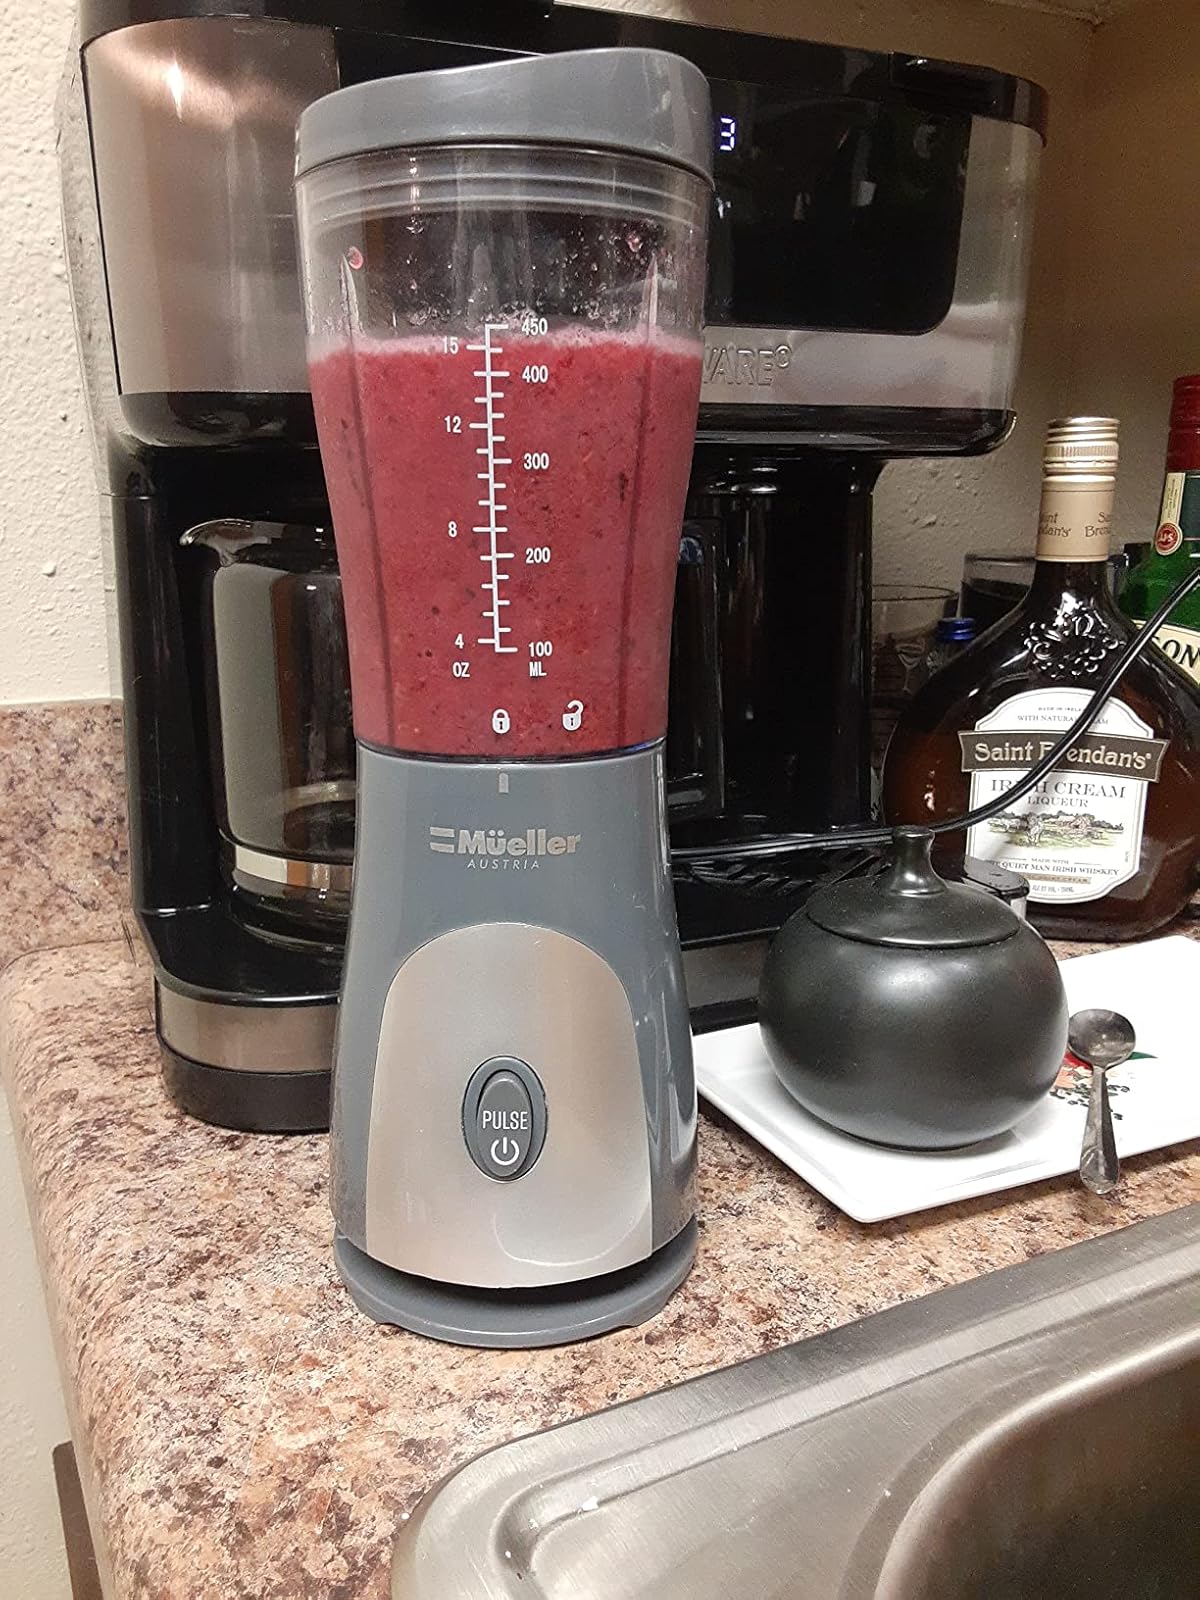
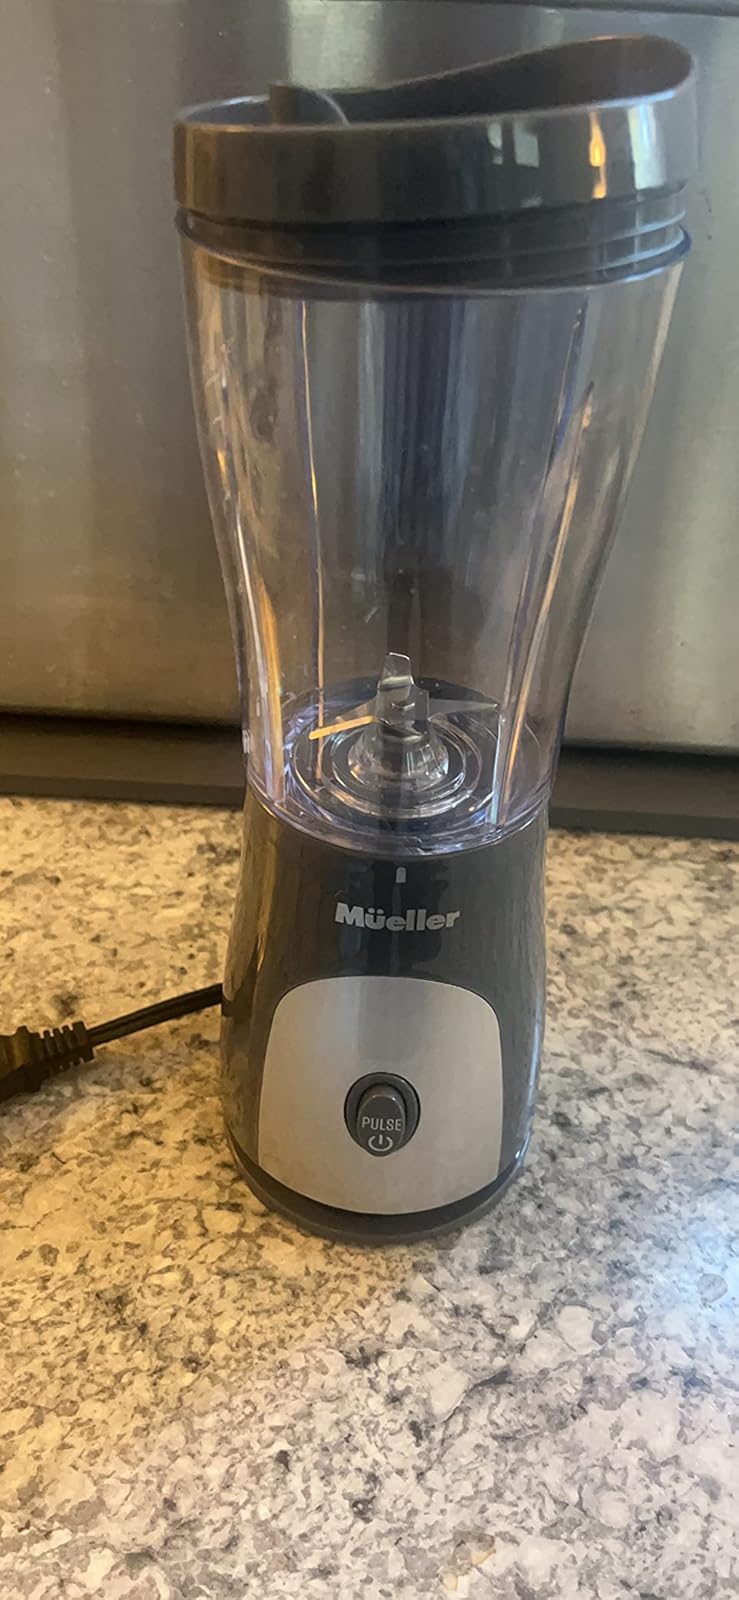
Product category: items_blender
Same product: yes